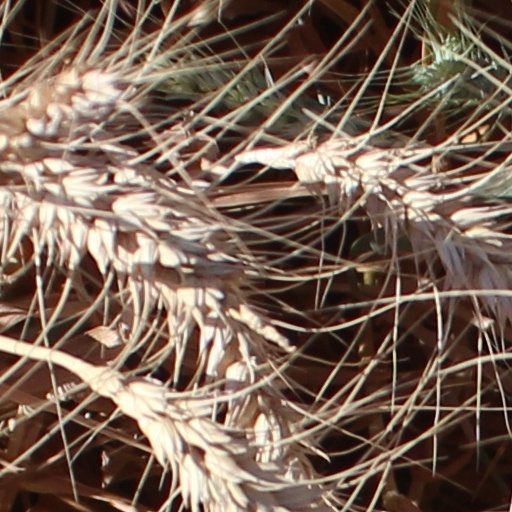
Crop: wheat